Great Fulford

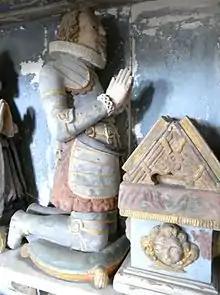
Effigy of Col. Sir Francis Fulford (c. 1583 – 1664); detail from monument to his father, Fulford Chapel of St Mary's Church, Dunsford

Col. Sir Francis Fulford (c. 1583 – 1664) (eldest son), a Royalist commander during the Civil War, captured and briefly imprisoned in Devon in early 1643. He maintained a garrison at Great Fulford until December 1645, when he surrendered to Thomas Fairfax, 3rd Lord Fairfax of Cameron. He was pre-deceased by eldest son Thomas Fulford (1604–1643), who was killed at the Siege of Exeter in 1643 during the Civil War. He served as member of parliament for Devon in 1625, as a deputy lieutenant of Dorset by 1640 and was Sheriff of Dorset for 1642–43. He was fined during the Commonwealth by the Committee for Compounding with Delinquents, but not heavily enough to destroy the family's fortune. He married Elizabeth Samways, a daughter and co-heiress of Bernard Samways of Toller Fratrum and Winsborne in Dorset. He left his wife's Dorset estates, including Toller Fratrum to his 5th, but 2nd surviving, son George Fulford (1619–1685), twice MP for Christchurch in Dorset, in 1679 and 1681, whose son would eventually inherit Fulford on the failure of the senior male line in 1700.